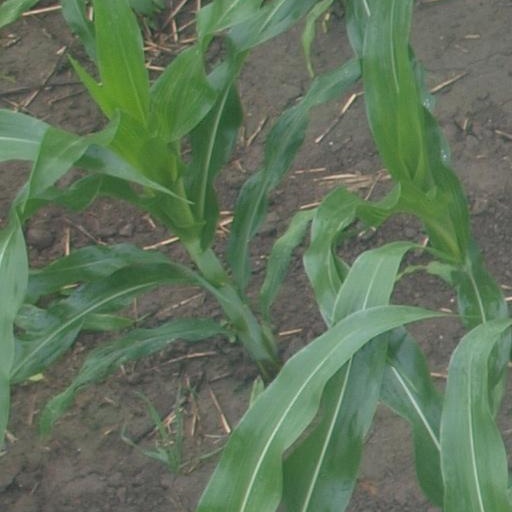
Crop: maize; corn